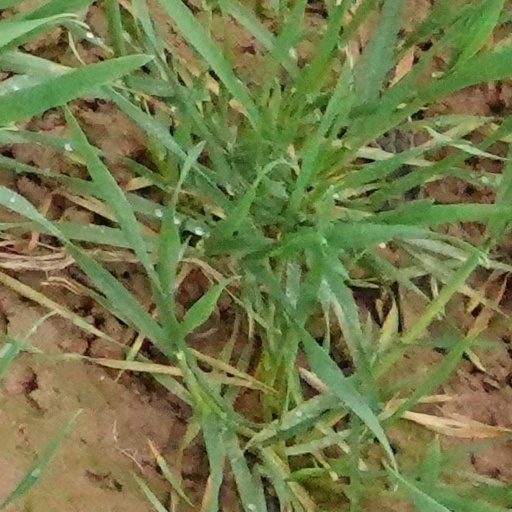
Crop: wheat